University of Oregon rowing team

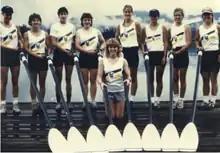
1986 Women's NCAA Champion Lightweight-8 University of Oregon

In an article titled, "It's an unlikely row to anywhere," the Register-Guard reported, "The key to the success of the four seems to be Hugh Watson, the 32-year-old Australian... 'I was rowing before Sietske (Folkens) was born,' said [stroke seat] Watson. [In addition, Sietske Folkens] rows No. 2. The No. 3 man is John Bigelow... the bow is Bryan Andressen... and the coxswain is Brenda Thornton."